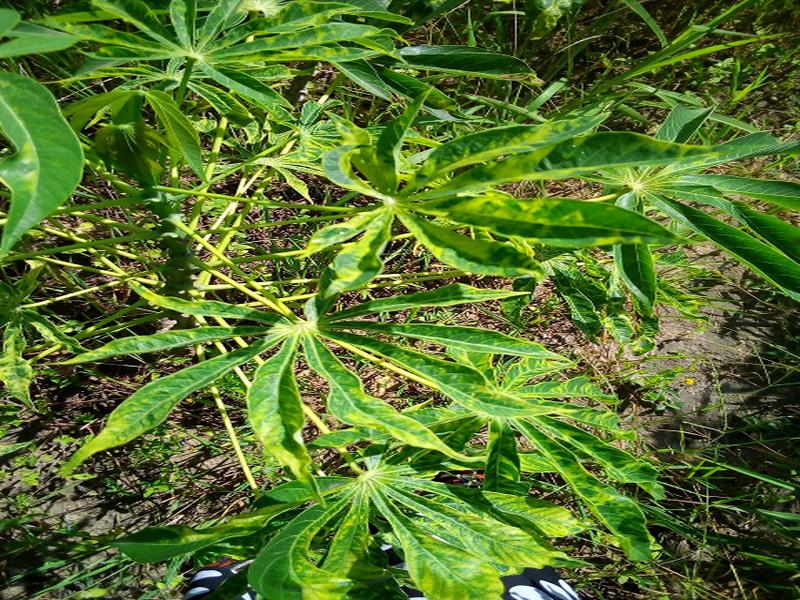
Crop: cassava
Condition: mosaic_disease